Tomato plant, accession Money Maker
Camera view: tilt-top (135 deg); turntable rotation: 120 degrees
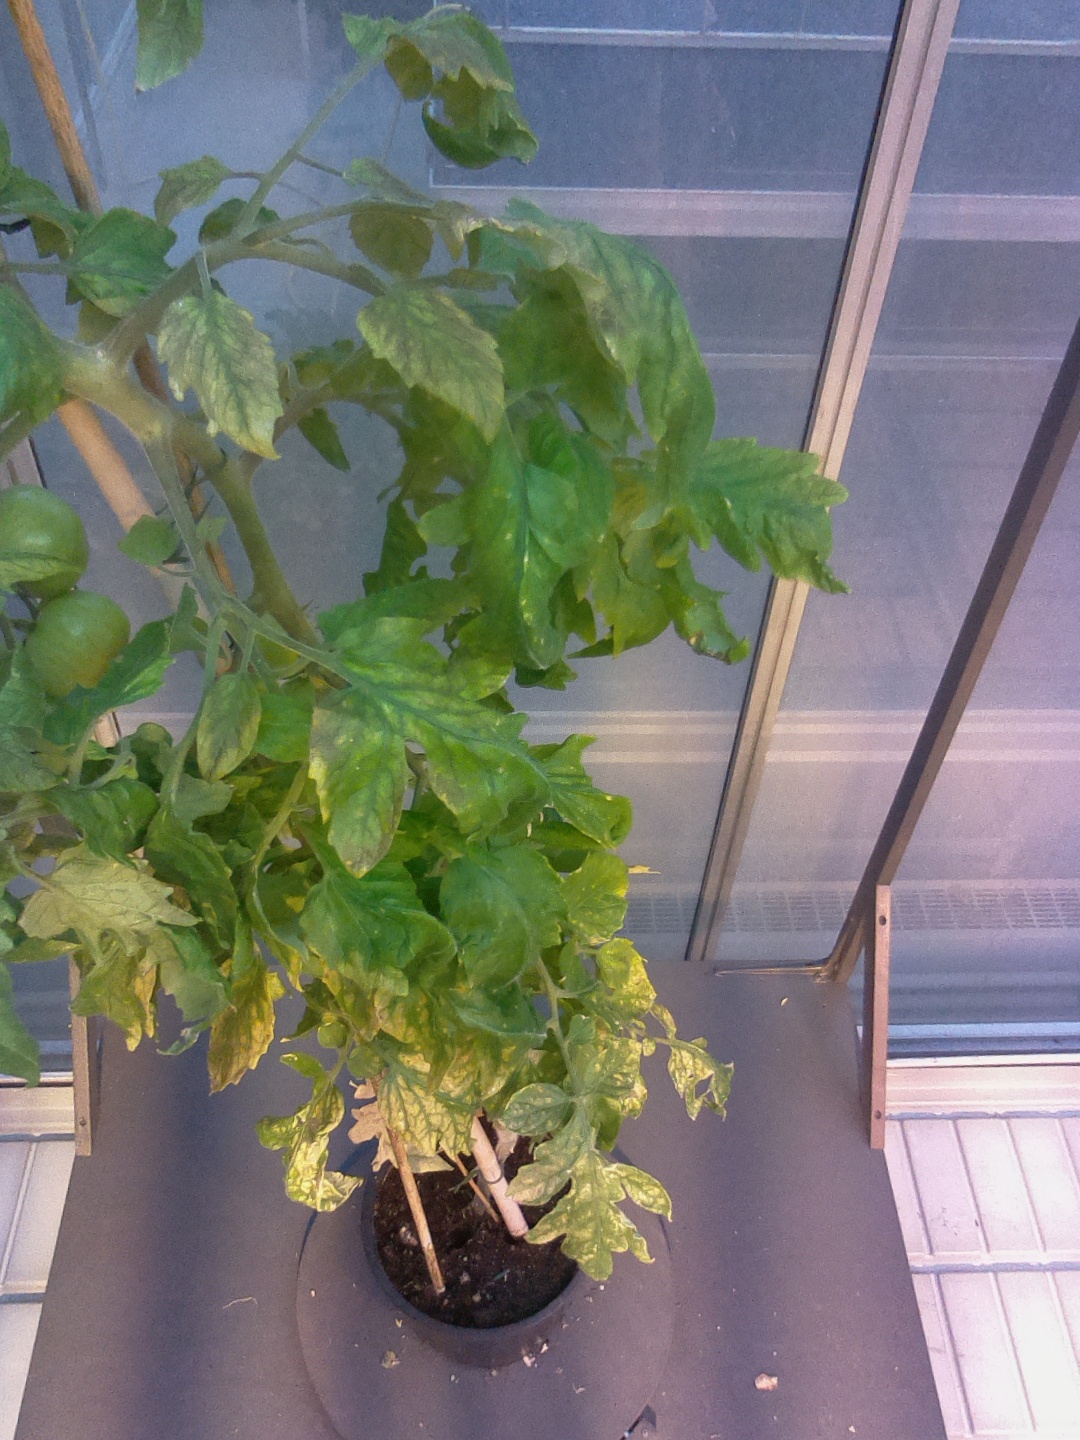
BBCH growth stage 79: 90% -100% of final fruit size